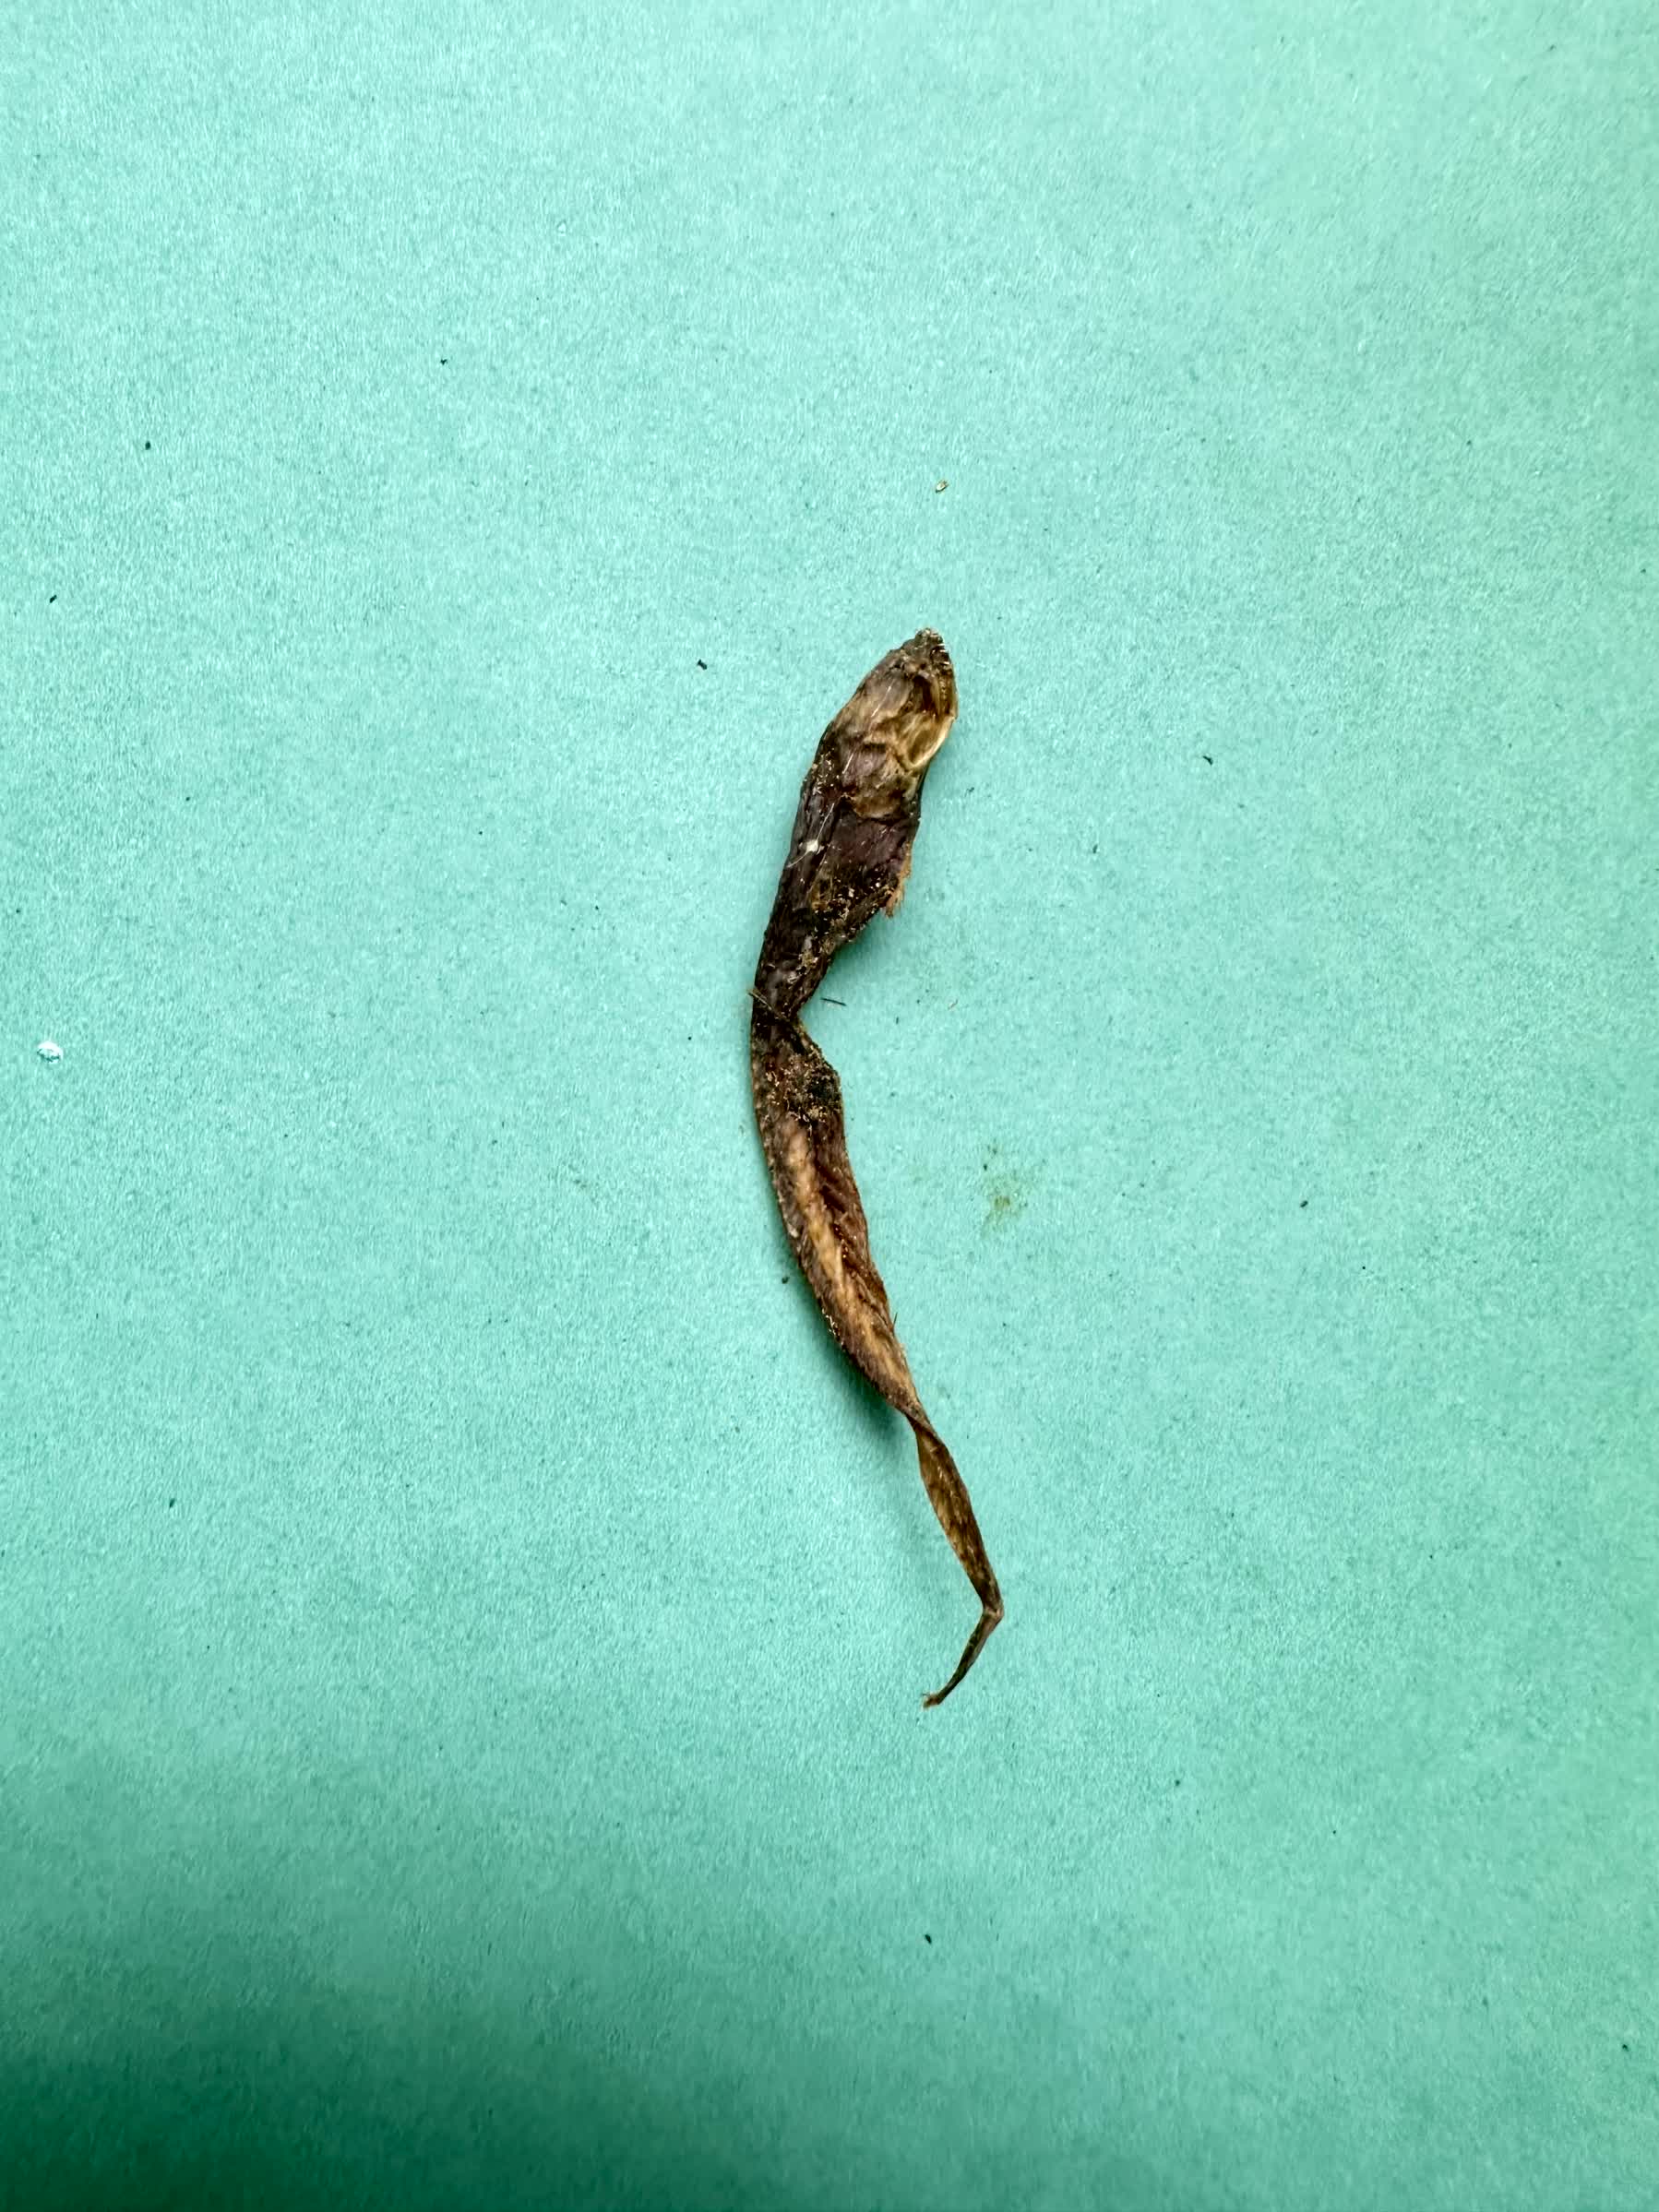
Species: Chewa